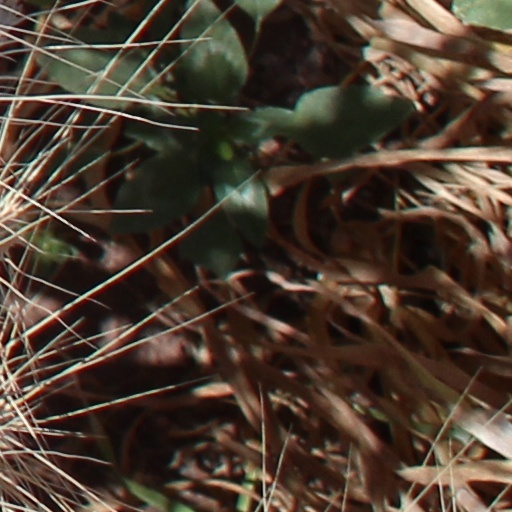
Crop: wheat